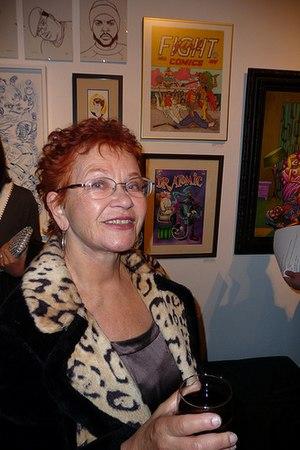
Wimmen's Comix est un Comics underground fondé en 1972 par un collectif d'auteures. 17 numéros parurent jusqu'en 1991.
Misty est une mini-série de comics écrite et dessinée par Trina Robbins et publiée par Marvel Comics dans sa collection pour enfant Star Comics en 1985.
Trina Robbins est une autrice de bande dessinée, historienne de la bande dessinée et militante féministe américaine.